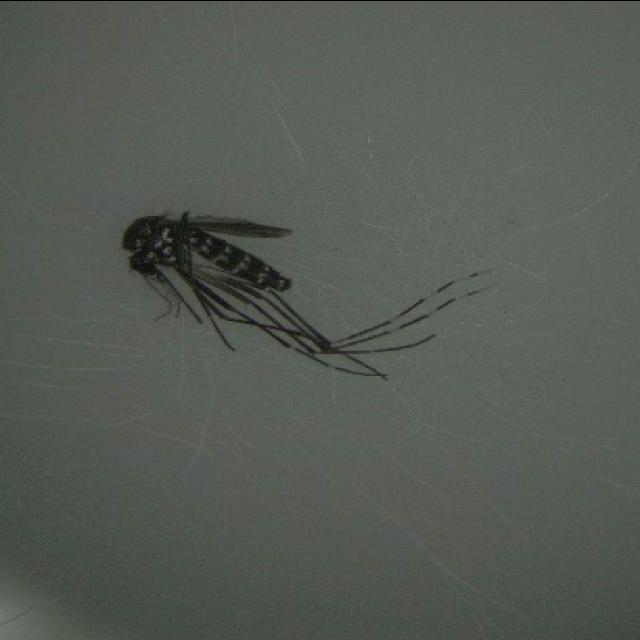
Species: aedes_albopictus